Nima Wangdi

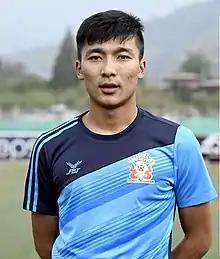
Chutur Wangdi with Bhutan in 2022

Nima Wangdi (born 6 December 1998), also known as Chutur, is a Bhutanese professional footballer. He made his first appearance in their 2019 AFC Asian Cup qualifying match against Bangladesh, being named in the starting lineup and playing the whole game, and also played the whole game in the second leg of the tie. He currently plays for Thimphu City FC as a defender.